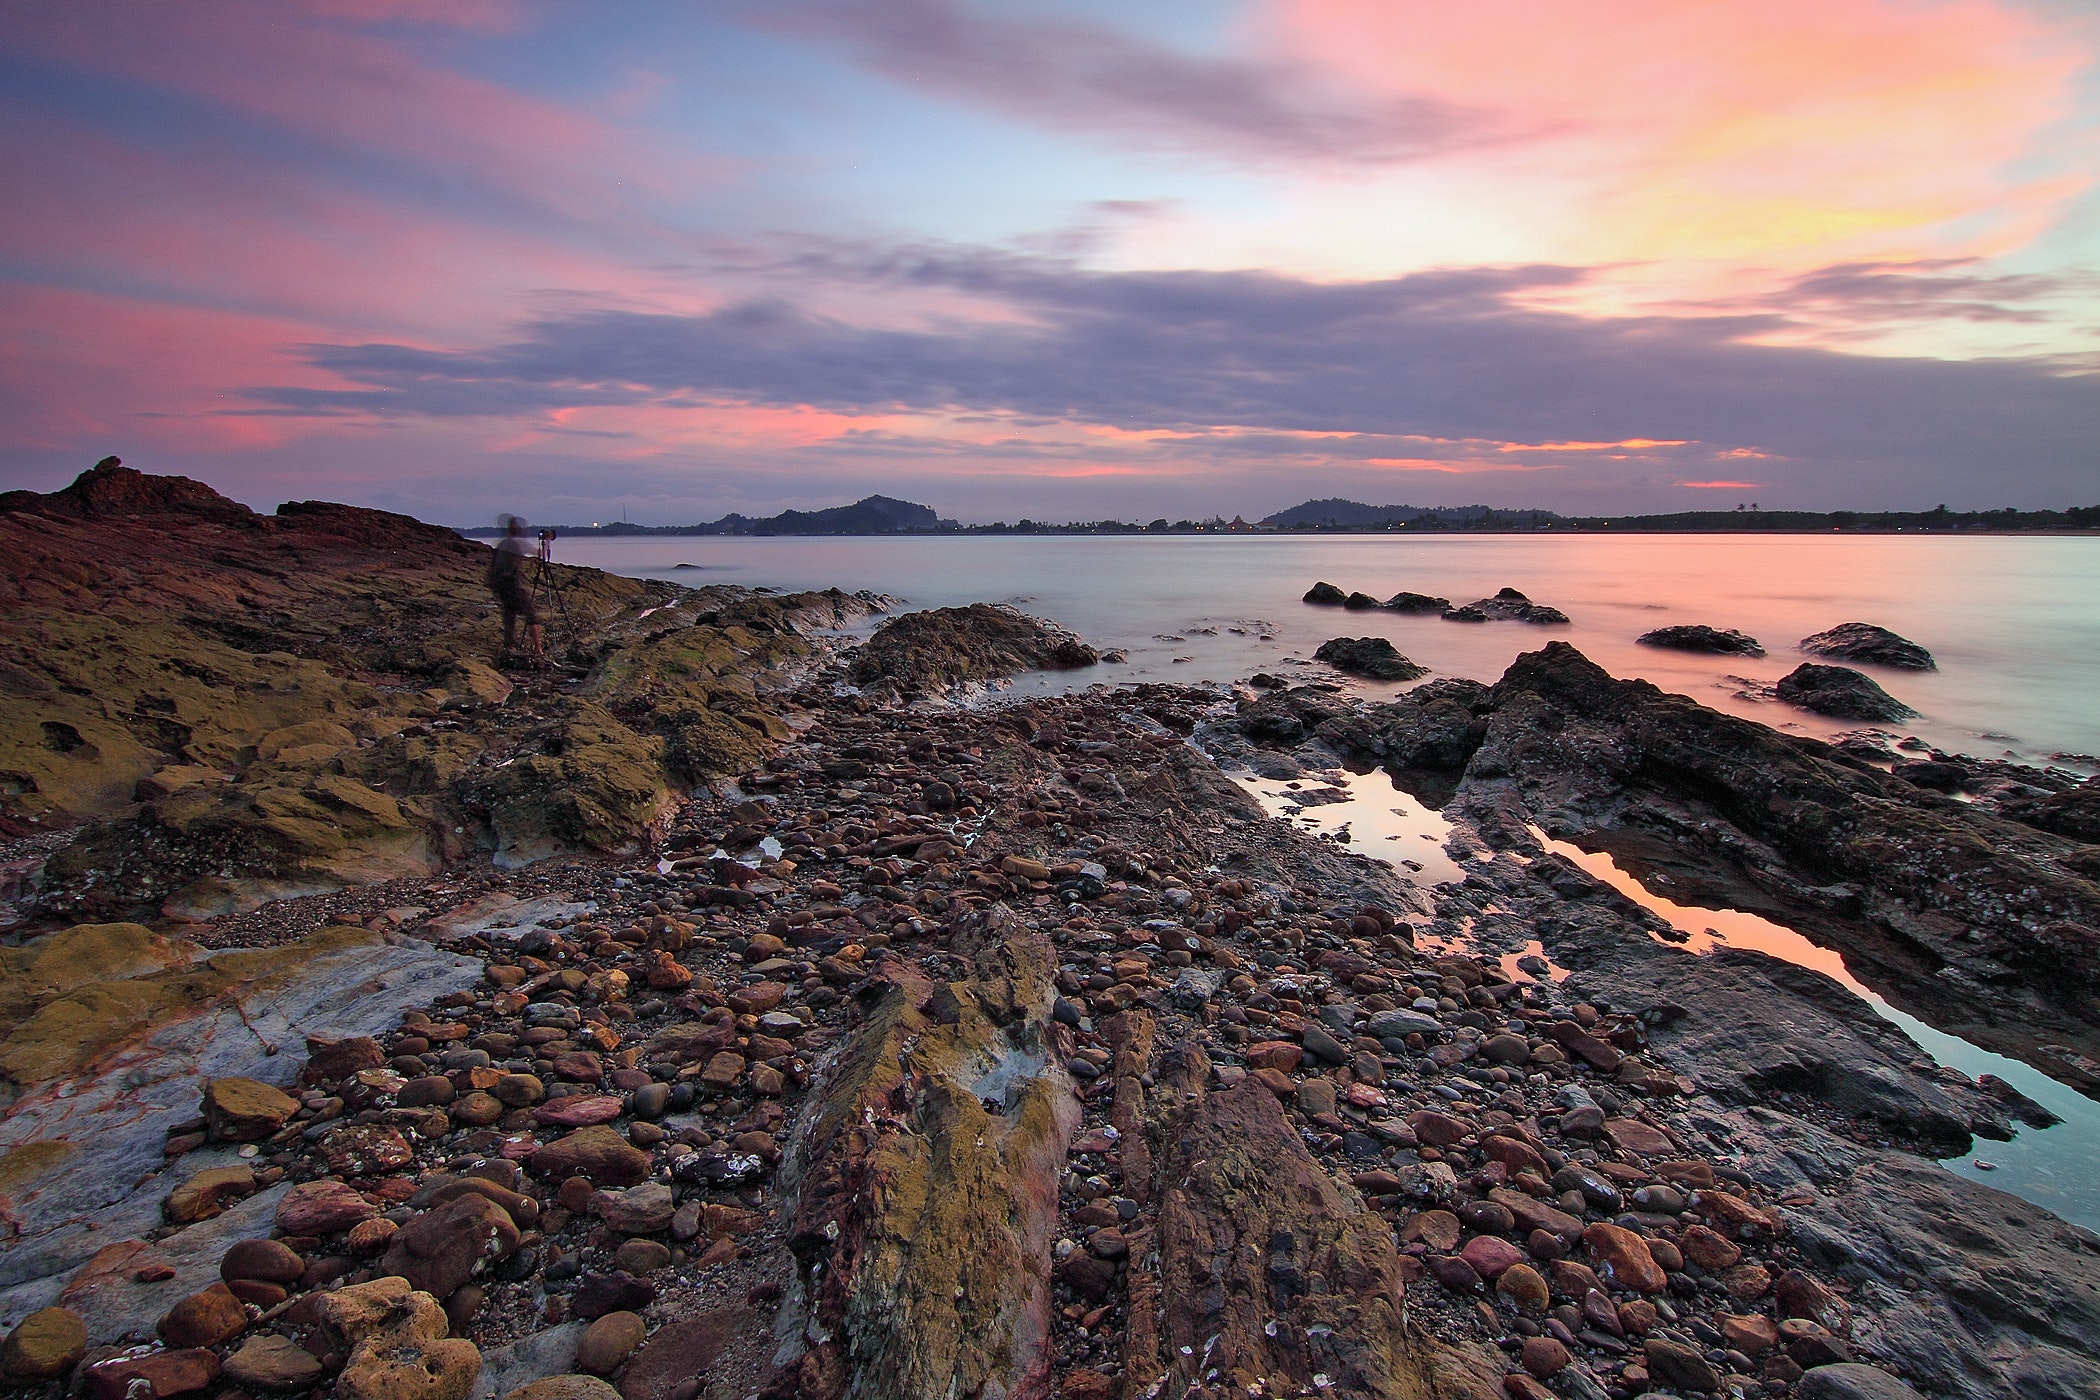
sky, coast, nature, sea, shore, rock, water, horizon, ocean, cloud, headland, morning, sunset, coastal and oceanic landforms, evening, landscape, sunrise, beach, bay, tree, tide pool, calm, geology, sunlight, dawn, promontory, reflection, dusk, geological phenomenon, cape, hill, wave, cliff, skerry, inlet, terrain, national park, tourism, breakwater